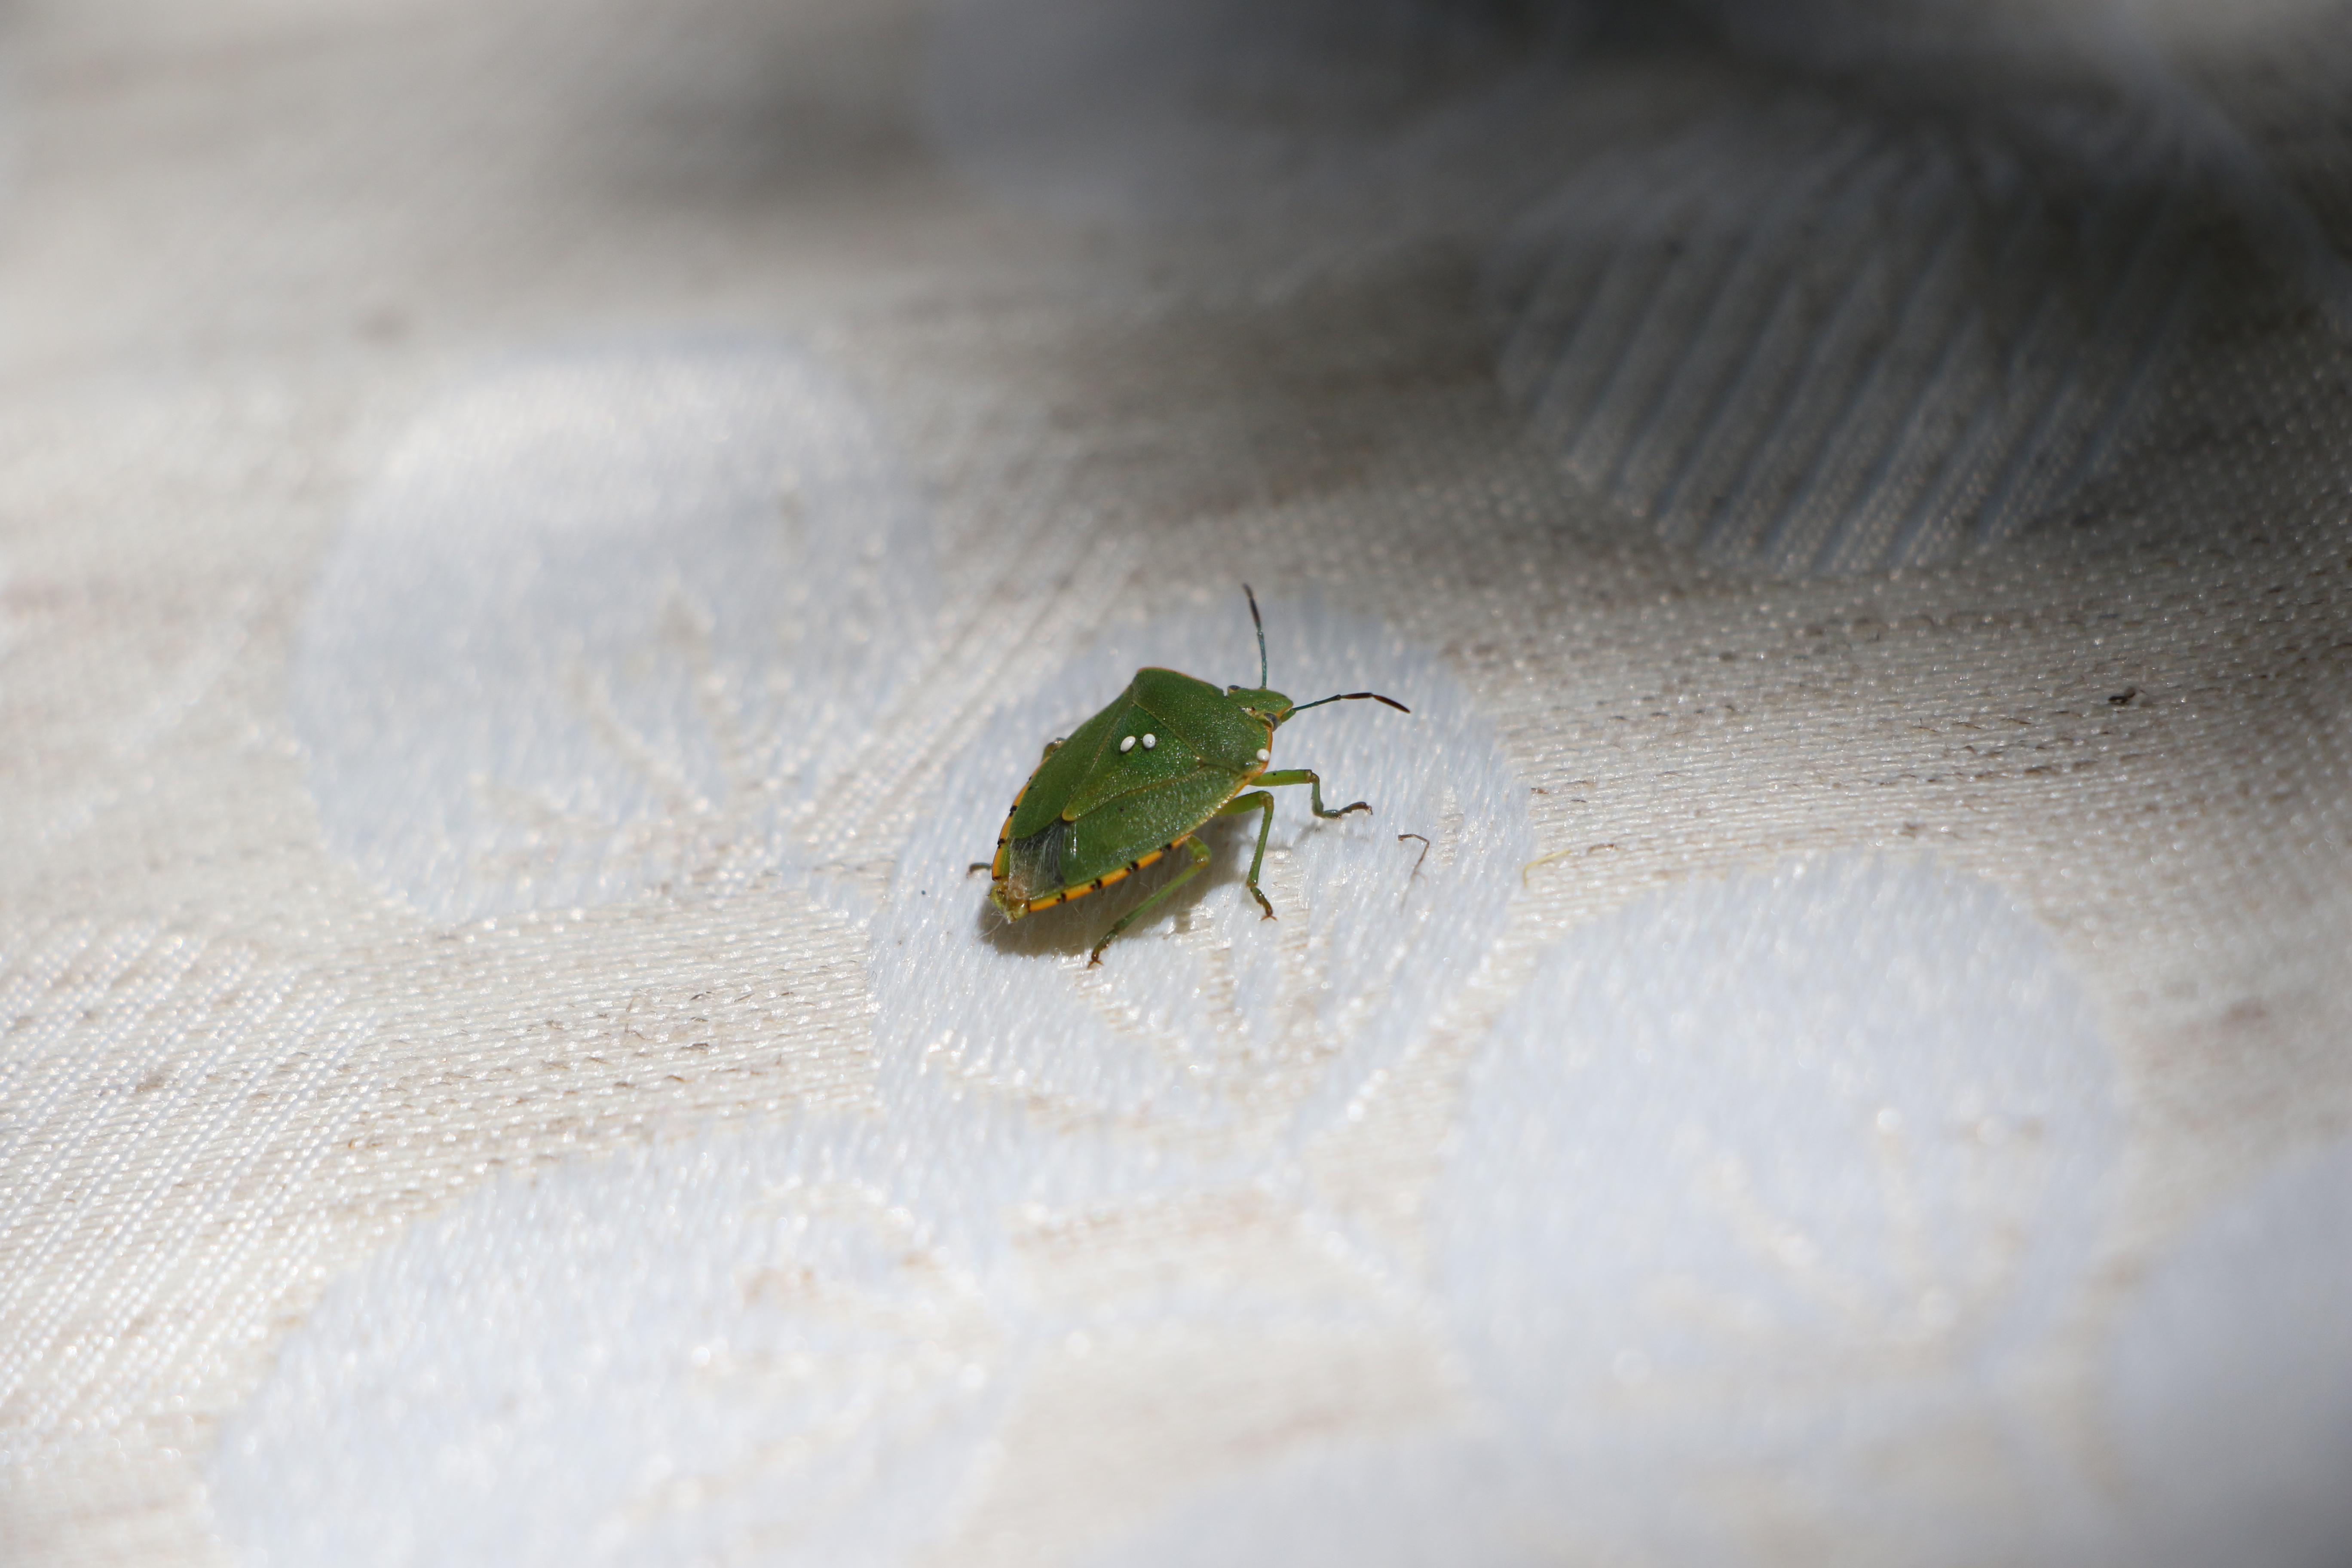
bug, nature, insect, fauna, macro photography, close up, organism, invertebrate, beetle, amphibian, arthropod, membrane winged insect, pest